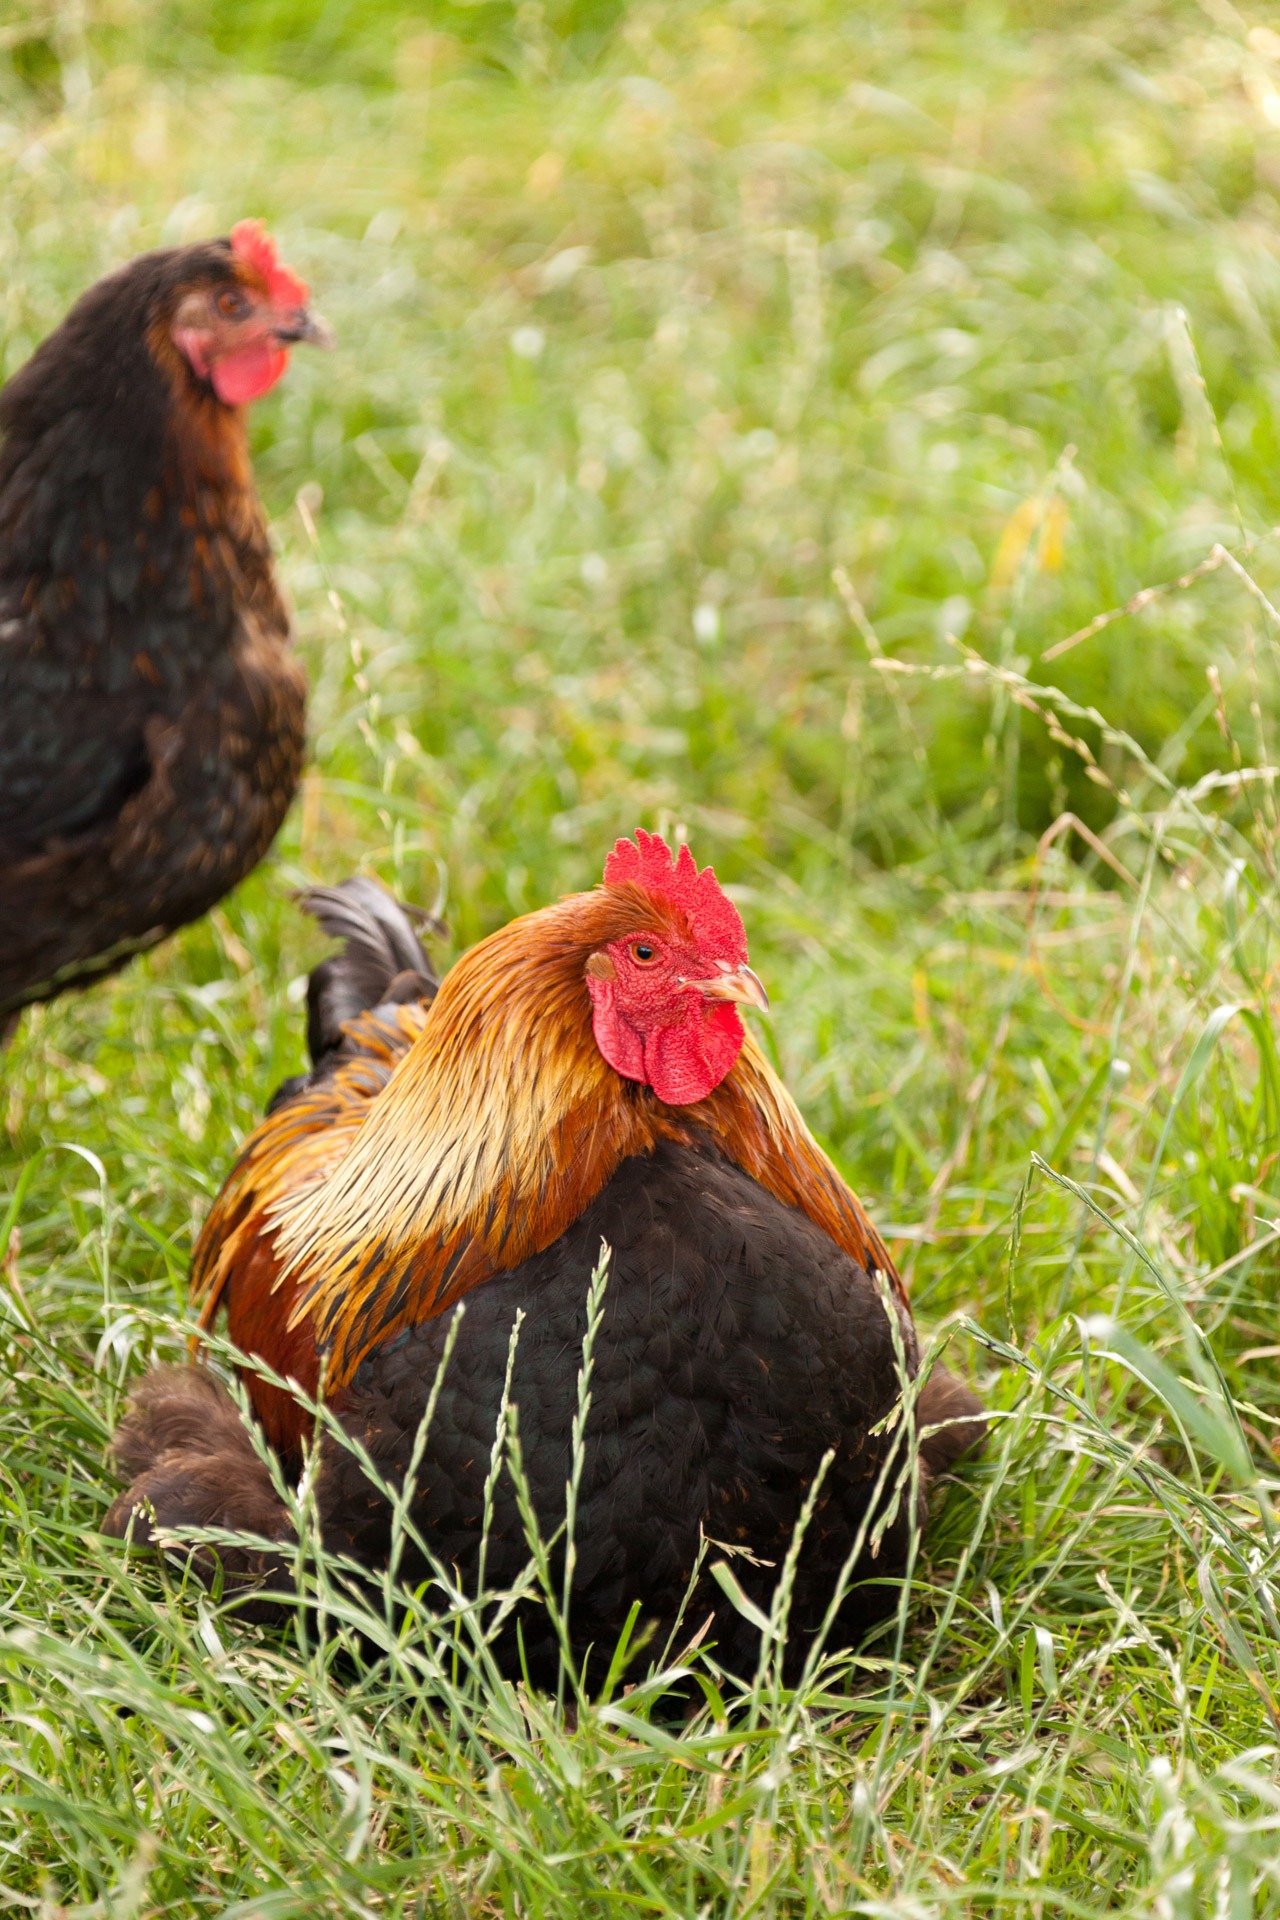
bird, farm, prairie, animal, male, rural, beak, agriculture, chicken, fowl, fauna, cockerel, rooster, poultry, hen, cock, galliformes, vertebrate, domestic, phasianidae